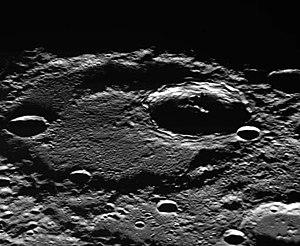
Boznańska est un cratère d'impact présent sur la surface de Mercure.